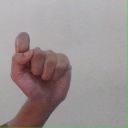
अक्षर: घ